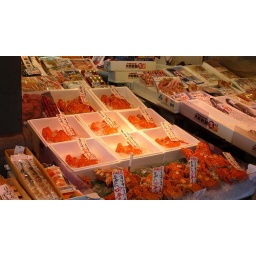
Small fish market in Sapporo